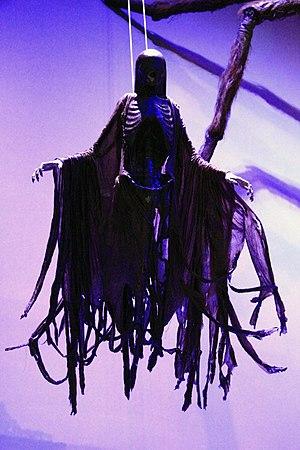
Cette liste des créatures du monde des sorciers créé par J. K. Rowling présente les créatures, inventées ou reprises, de l'univers étendu de Harry Potter. Elle comprend les créatures de la série originelle, du livre Les Animaux fantastiques et du film homonyme. Une précision en gras est ajoutée sous le nom de la créature lorsque celle-ci est reprise par l'auteure J. K. Rowling, ou lorsqu'elle ne figure pas dans les romans originaux.